Hugo Rüdel

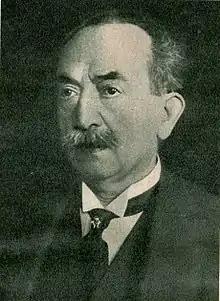

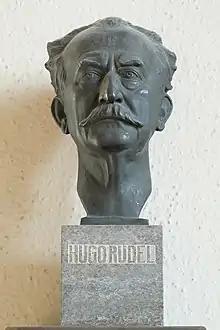

Hugo Rüdel (7 February 1868 – 27 November 1934) was a German Choir director and conductor.